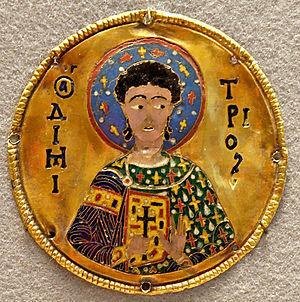
Saint Démétrius. Médaillon byzantin provenant du cadre d'une icône représentant saint Gabriel, au monastère Djoumati (Géorgie). Les neuf autres médaillons sont conservés au Metropolitan Museum of Art.
L'émail byzantin est un art de l'émail cloisonné, une tradition du travail du métal et du verre, pratiqué dans l'Empire byzantin du VIᵉ au XIIᵉ siècle. Les Byzantins ont perfectionné une forme complexe d'émaillage vitrifié, permettant l'illustration de portraits iconographiques, petits et détaillés.